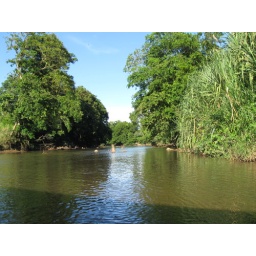
the river to tortougerou can arrive there only in a boat